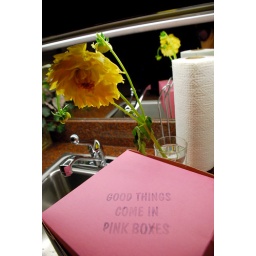
Good things come in pink boxes